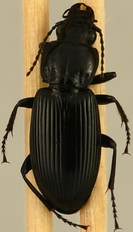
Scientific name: Pterostichus melanarius
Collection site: UNDERC Site (UNDE), plot UNDE_006